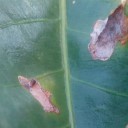
Label: Miner